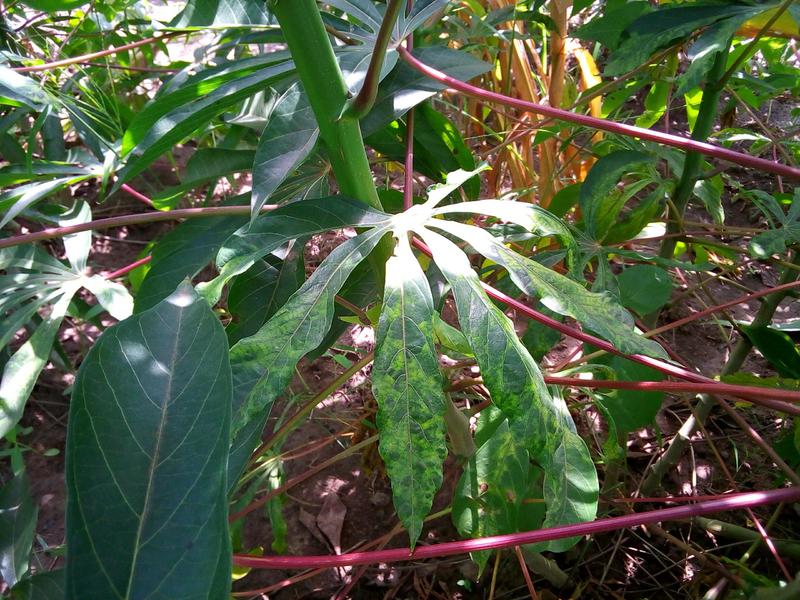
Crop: cassava
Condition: mosaic_disease